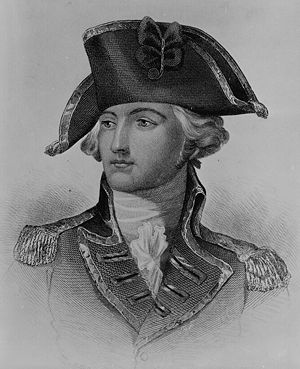
Saratogafelttoget / Britisk strategi / Howes plan om at angribe Philadelphia
General John Burgoyne
Saratogafelttoget var en række slag i 1777 under den amerikanske uafhængighedskrig. Det drejede sig om kontrollen over Hudson-floden.